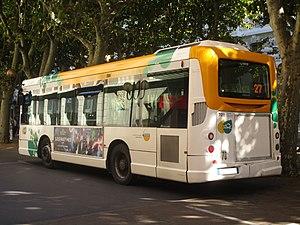
The bus Heuliez GX 127 n°7011 of the STAC, on the line 27 (Éléphants, Chambéry↔De Gaulle, La Motte-Servolex), at the exchange terminal Éléphants in Chambéry on August 24, 2016. Français
Synchro Bus, anciennement Stac, est une marque déposée appartenant à la communauté d’agglomération du Grand Chambéry, qui désigne sous ce nom son service de transport en commun. Ce dernier dessert les 38 communes de Grand Chambéry ainsi que les communes du Bourget-du-Lac et de Voglans, rattachées à la communauté d’agglomération Grand Lac, à l'aide d'un réseau composé de 19 lignes régulières, d’un service de transport à la demande et de transport scolaire, et d’une ligne de vélotaxis, appelée Vélobulle, reliant les quatre arrêts de correspondance situés dans le centre-ville de Chambéry.
Les Heuliez Bus GX 127 & GX 127 L sont des autobus à gabarit réduit à plancher bas fabriqués et commercialisés par le constructeur français Heuliez Bus de 2005 à 2014. Les versions standard et articulé seront également disponibles, nommés GX 327 et GX 427. Ils font partie de la gamme Access'Bus.